Soarin'

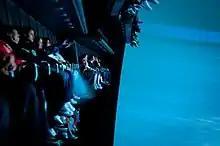
Three rows of seating for the ride

"Soarin" was first conceptualized in 1996 as "Ultra Flight", a name that can still be seen on the tower consoles of the California Adventure attraction. It was to feature an OMNIMAX screen with an inverted track, allowing guests to fly over California's landmarks. It was to have three load levels, with a system operating on a horizontal cable, much like a dry cleaner's rack. The plan was abandoned when it was determined that the design's construction and labor costs would be prohibitive. It seemed that "Soarin" wouldn't become a reality until engineer Mark Sumner developed a different idea for the ride vehicles, using an Erector Set and string to create a working model. The new design allowed Disney to efficiently load guests on one level instead of three, significantly cutting its building costs.